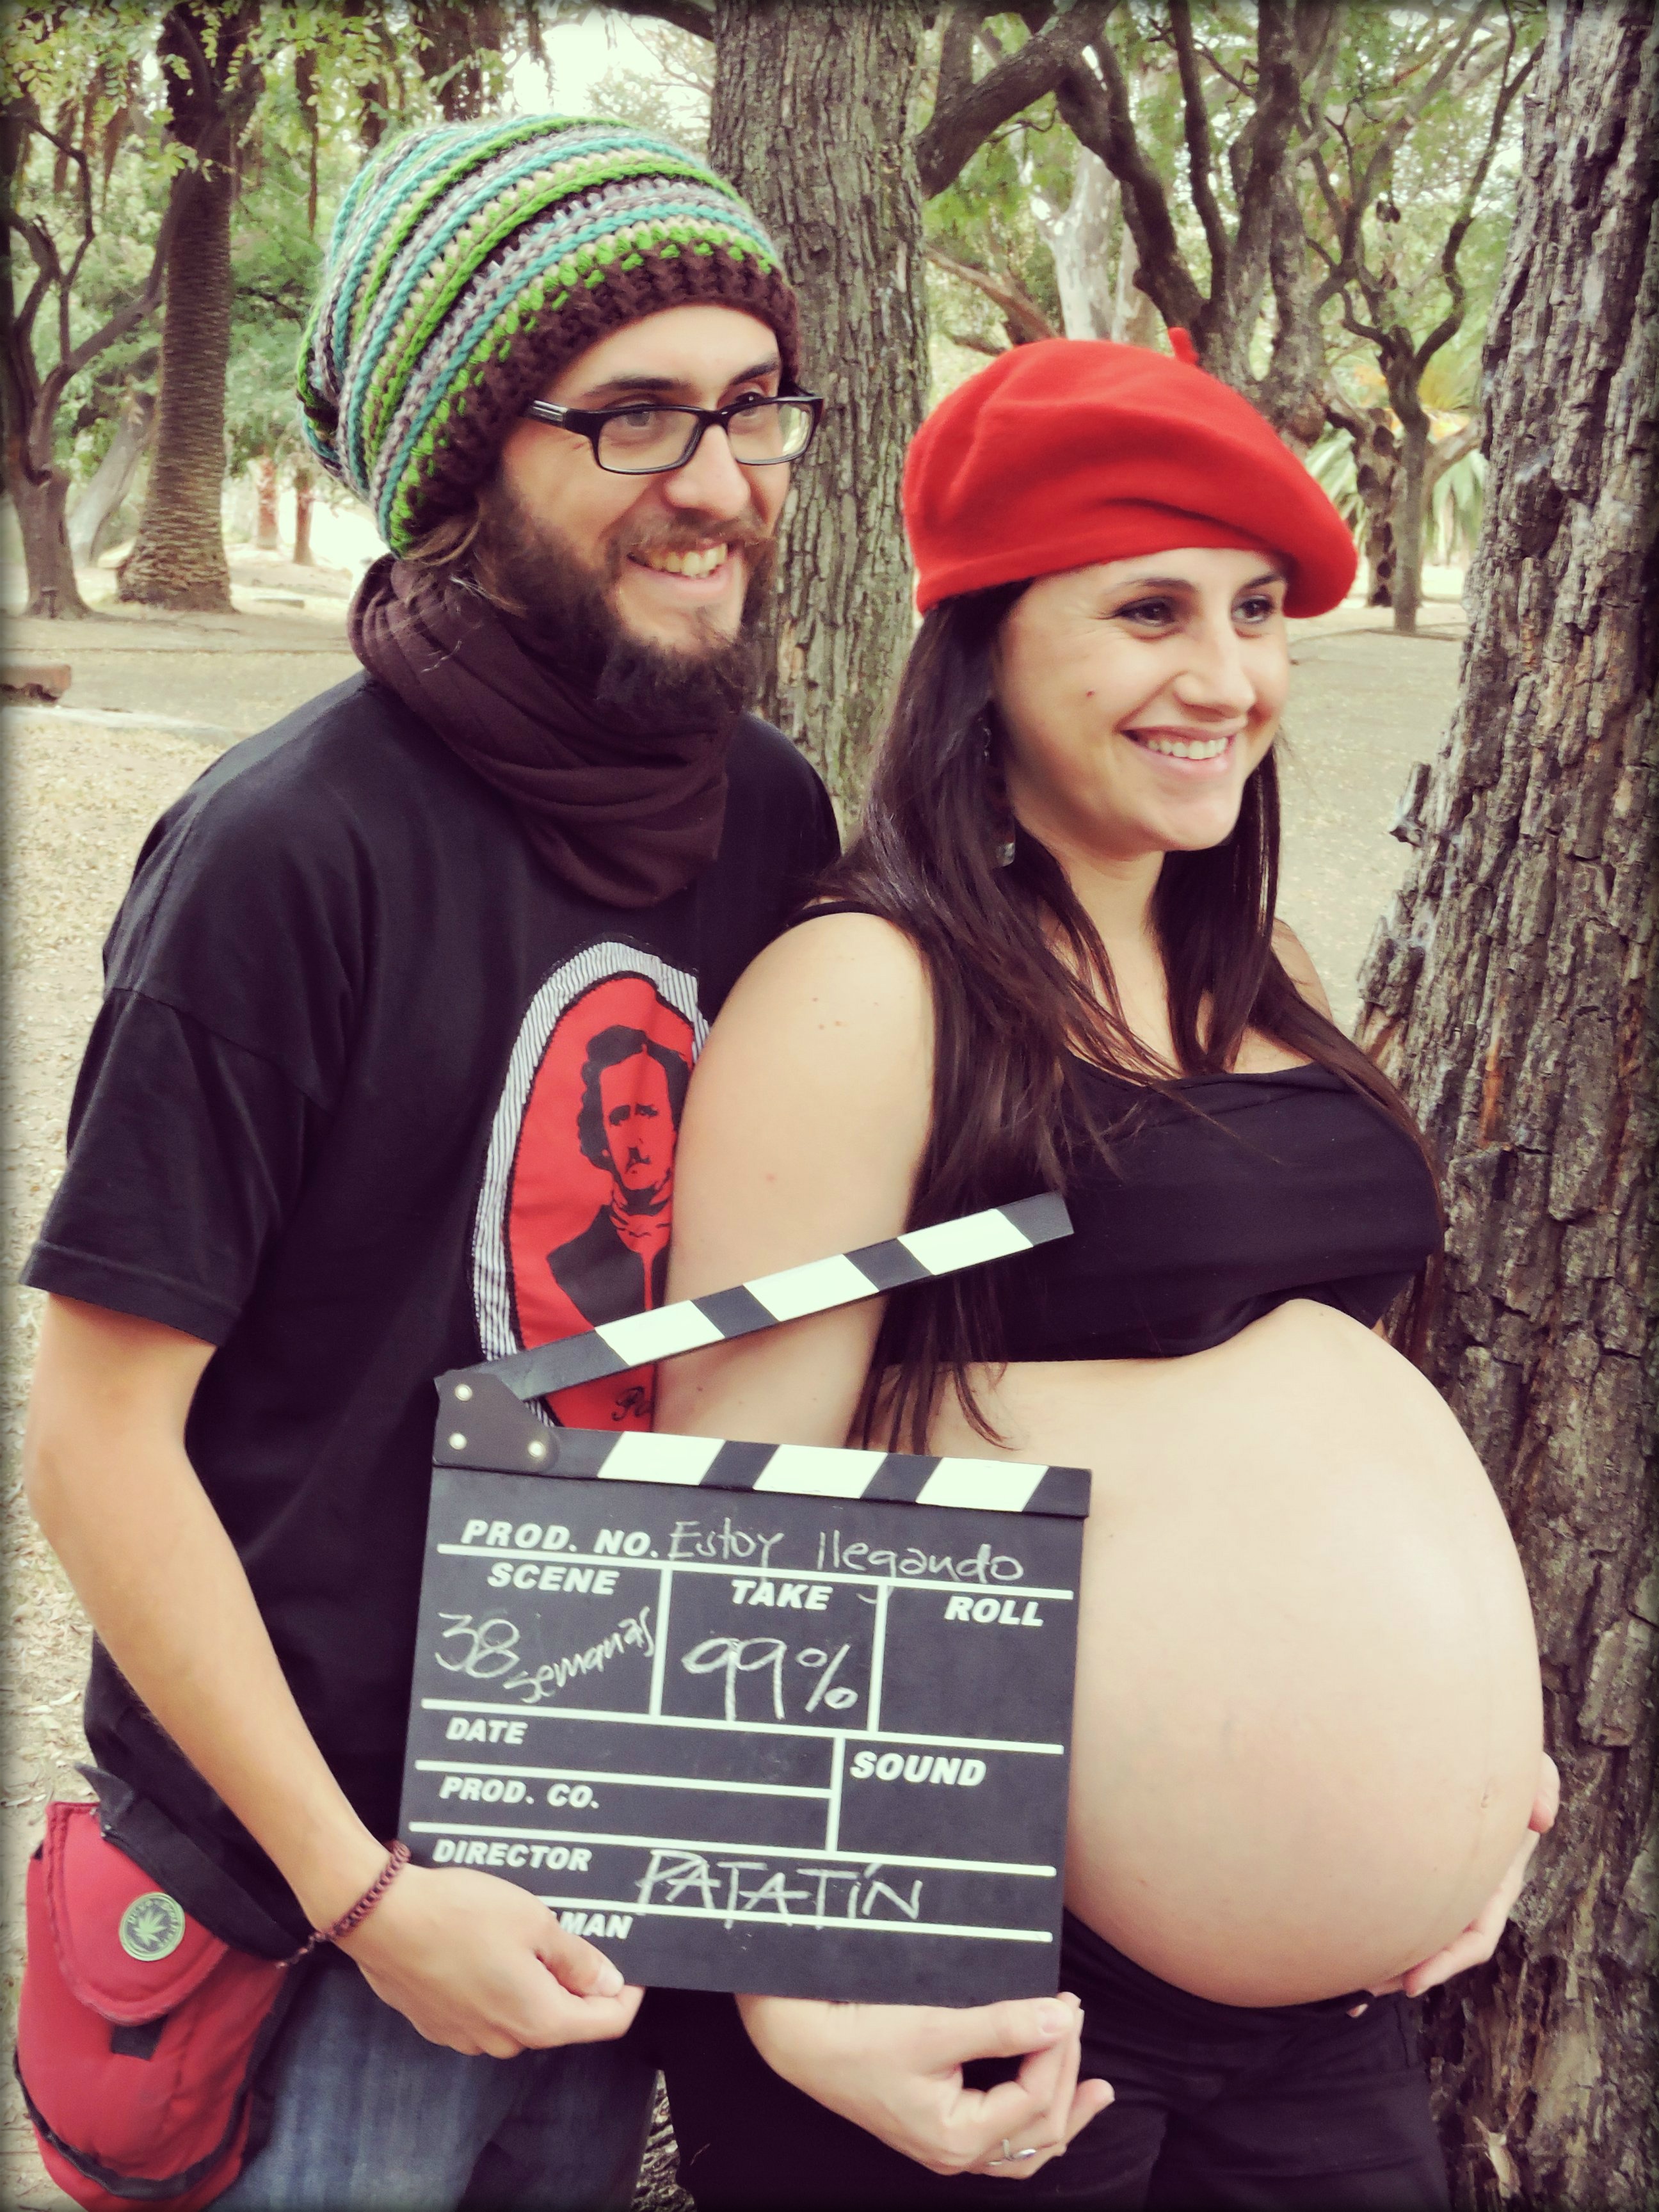
person, people, photography, red, couple, clothing, lady, smile, pregnancy, maternity, family, fun, photograph, beauty, baby on board